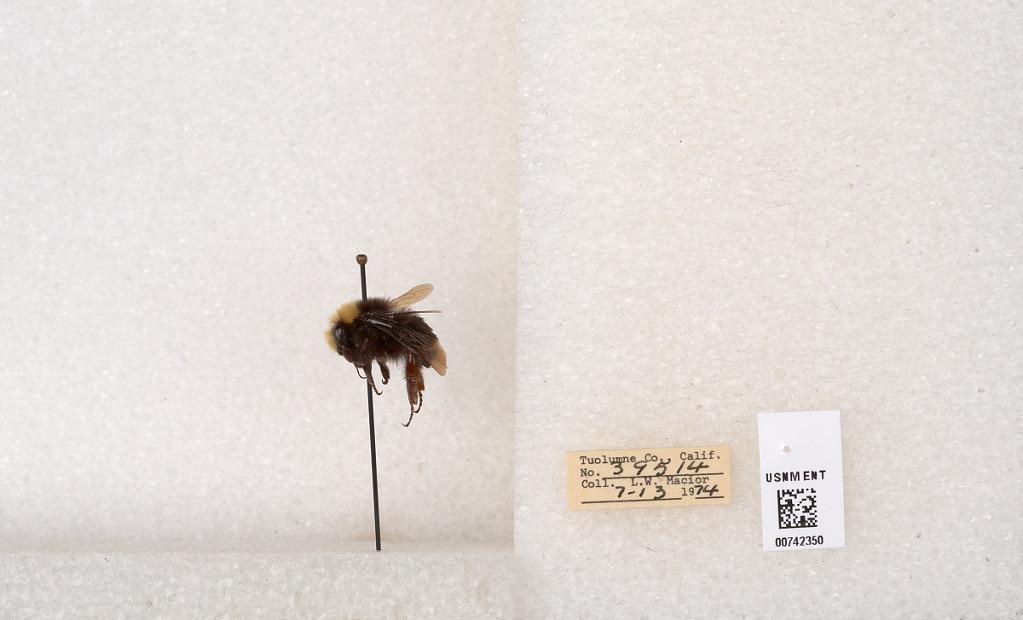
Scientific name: Bombus (Pyrobombus) vosnesenskii Radoszkowski
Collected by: L. Macior
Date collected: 1974-7-13
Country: United States
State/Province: California
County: Tuolumne
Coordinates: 38.0276, -119.955